Basilica of Saint Justus

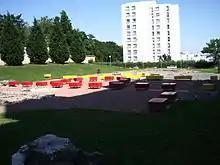
site today

The Basilica of Saint-Just also known as Saint-Just basilica or the Maccabees Basilica was one of the oldest and most powerful churches in the city of Lyon until it was destroyed during the French Wars of Religion.